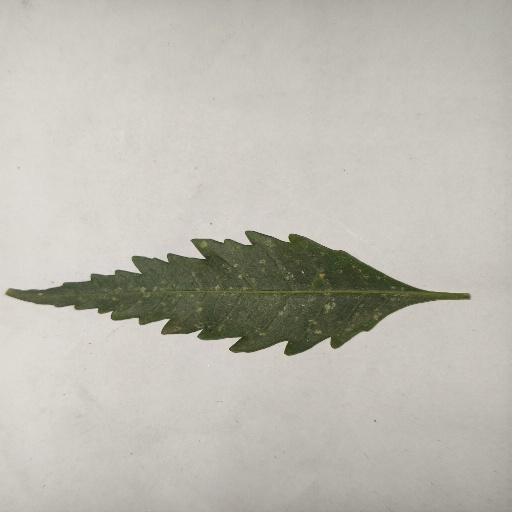
Species: Neem
Leaf condition: Powdery Mildew